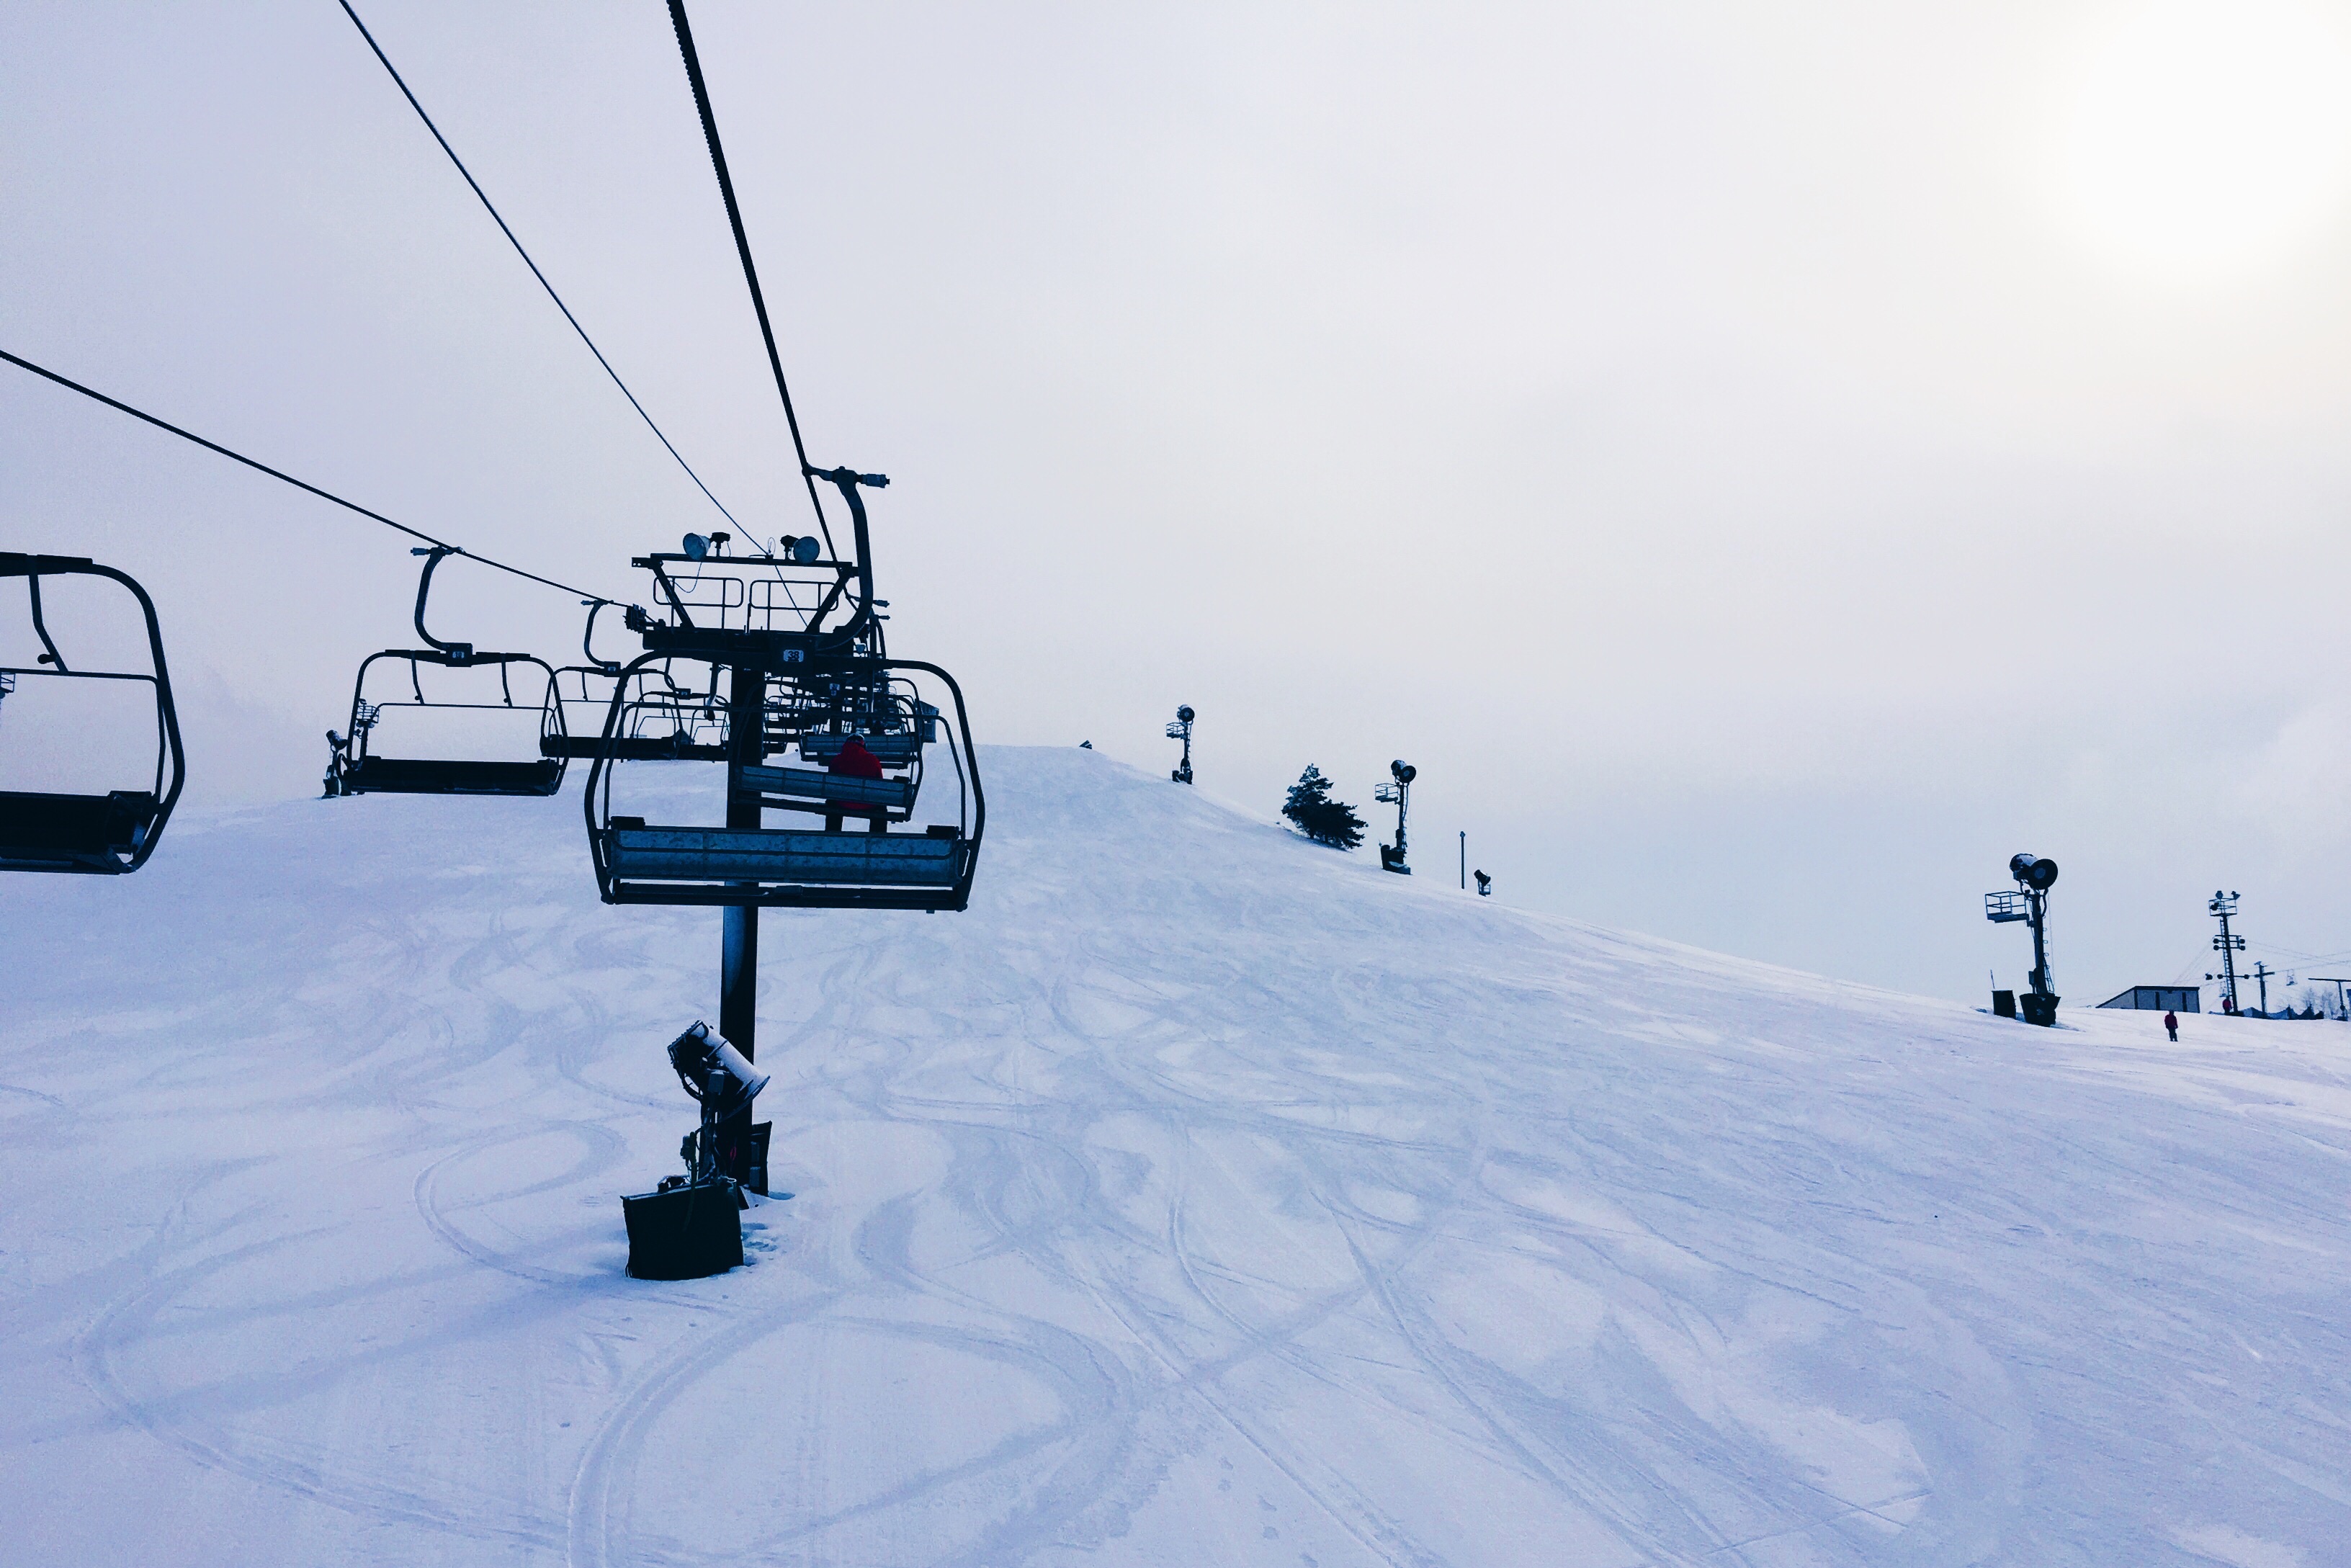
snow, winter, vehicle, weather, season, sports equipment, winter sport, ski, piste, ski equipment, atmosphere of earth